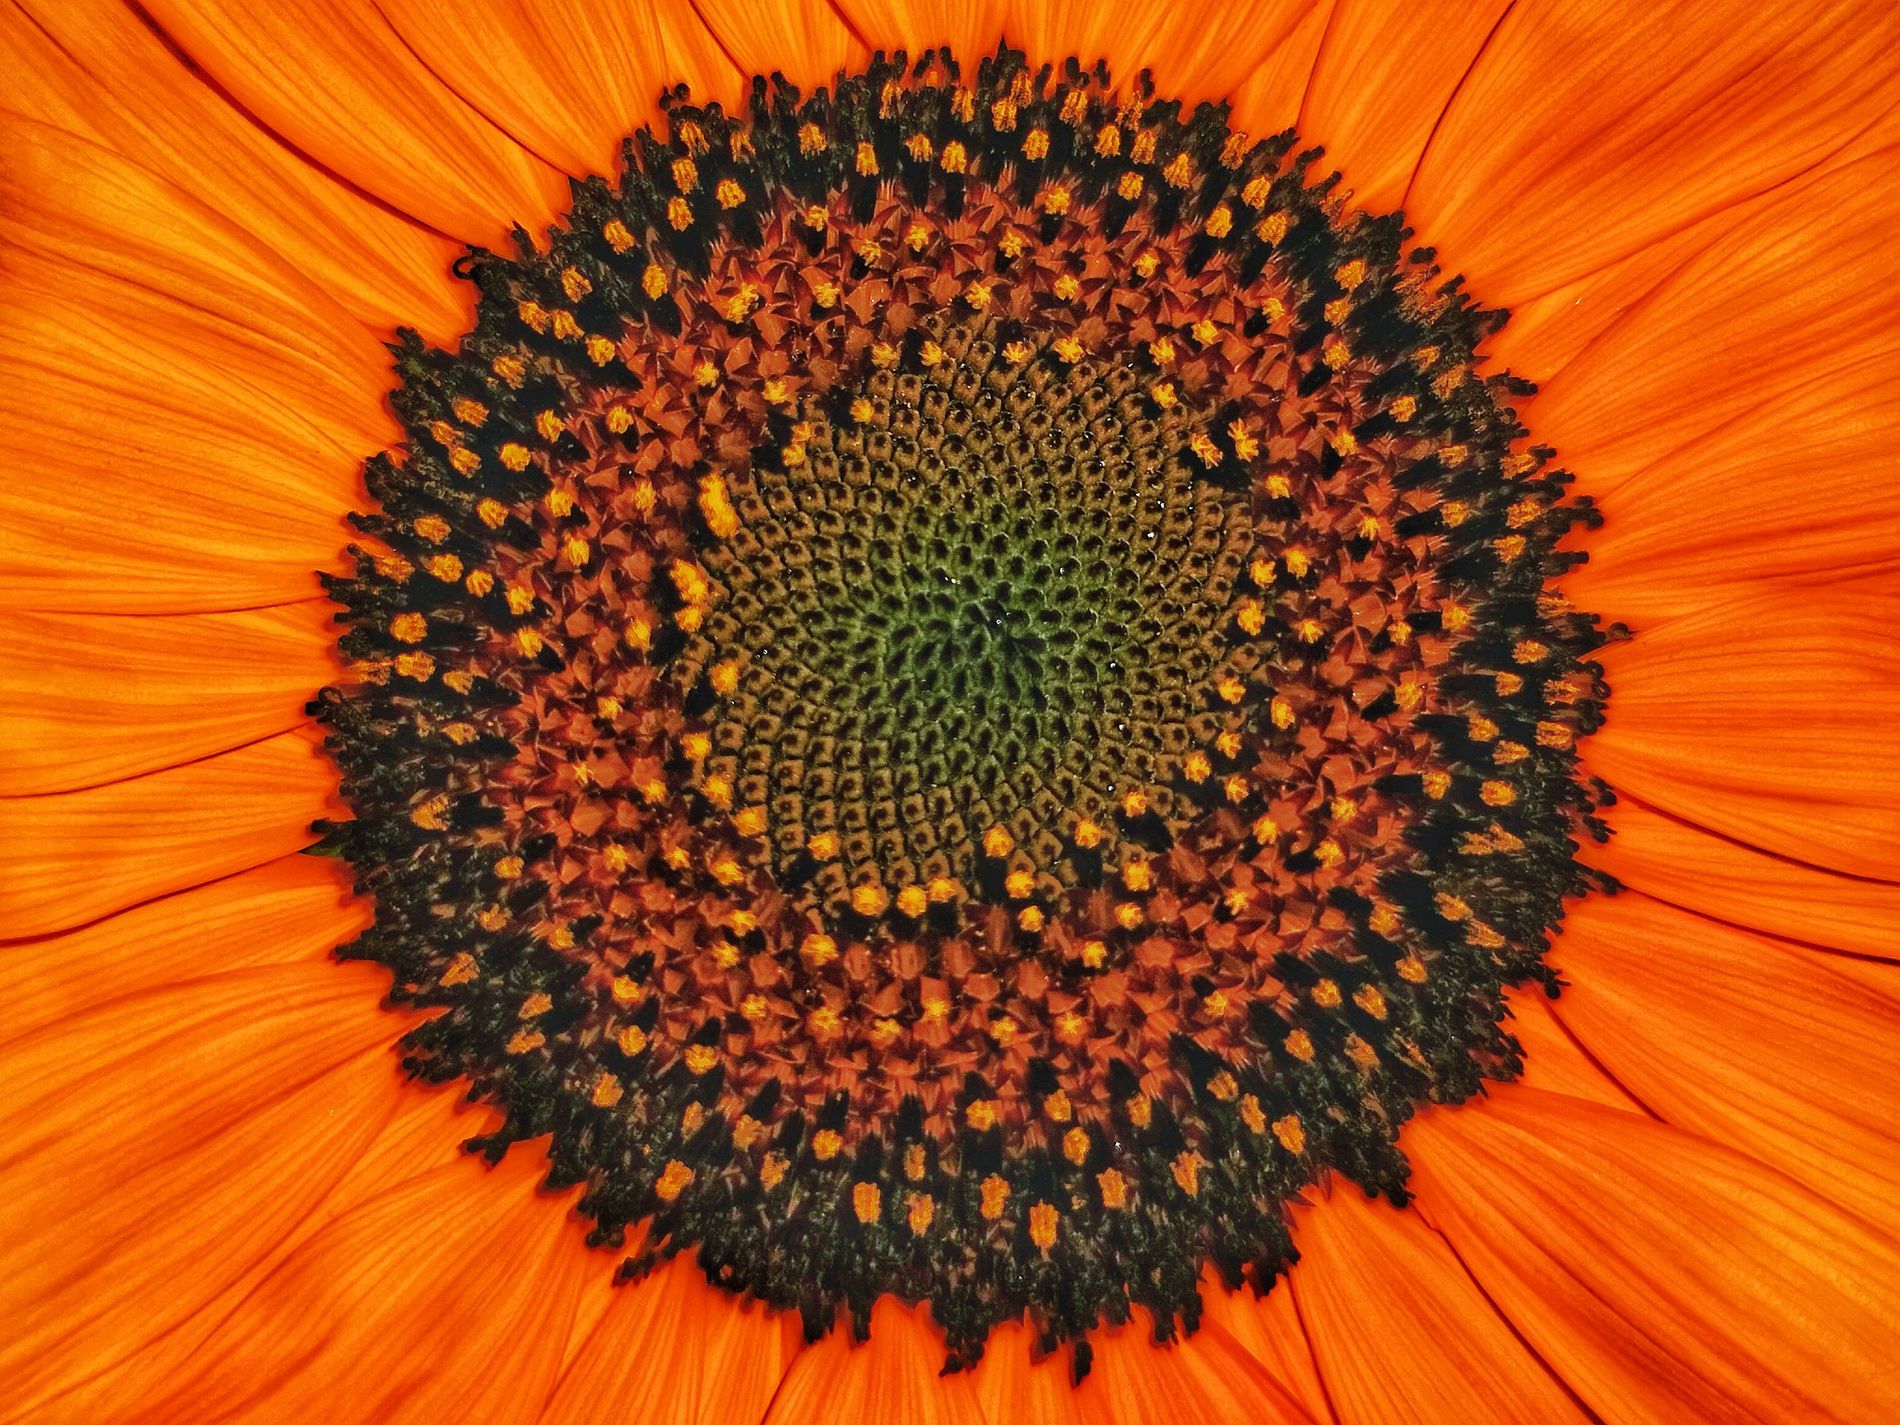
sunflower
Close-up of a sunflower’s center showing the spiral pattern of seeds and vivid orange petals.
This macro photograph taken from above displays the perfect shape of a sunflower. The environment is light and angular, and it accentuates the natural design. The color scheme is dominated by orange and brown, and with a touch of green towards the middle of the image.
Labels: Flower, Plant, Sunflower, Pollen, Daisy, Petal, Animal, Bird, Seeds
Camera: HUAWEI VOG-L29